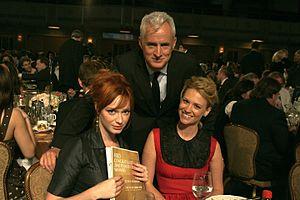
January Jones est une actrice américaine, née le 5 janvier 1978 à Sioux Falls. Elle est principalement connue pour son rôle de Betty Draper dans la série Mad Men.